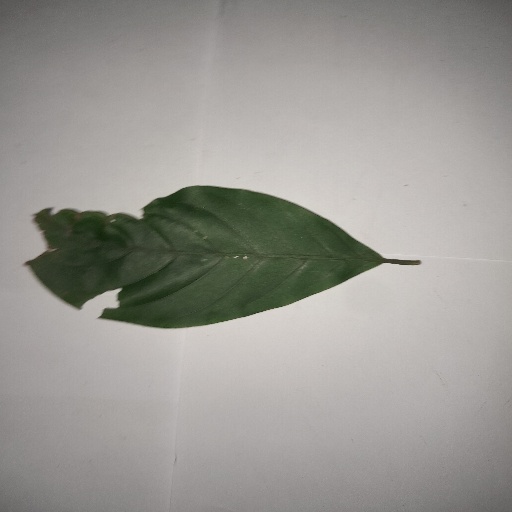
Species: HariTaki
Leaf condition: Shot Hole